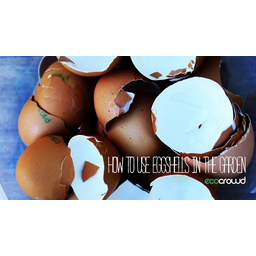
Label: eggshells